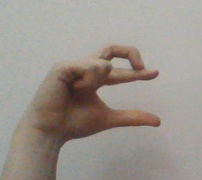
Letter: thal